Twin Lakes Beach, Manitoba

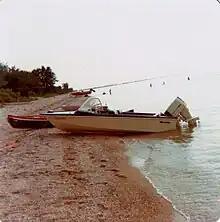
Twin Lakes Beach in the summer of 1975

Lake Francis is a relatively small lake, with a high percentage of water area being marsh and wetlands. Lake Manitoba, however, is Manitoba's third-largest lake and can be described as a long, wide, but shallow hyposaline lake, which does not support a wetland ecosystem but is home to many species of fish and waterfowl which dwell in the area. Lake Manitoba boasts a high number of cottage dwellings and sandy beaches, mainly occupied in the summer months. The area around Twin Lakes Beach and St. Laurent is composed of reasonably-fertile land, which is suitable for crops. The land that is not as fertile is used for pastures, grasslands, or land to be surveyed into future private properties. There are also an abundance of trees and forests around the area.